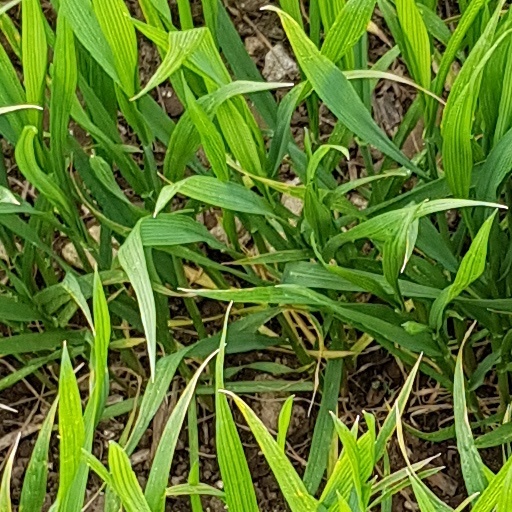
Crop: wheat